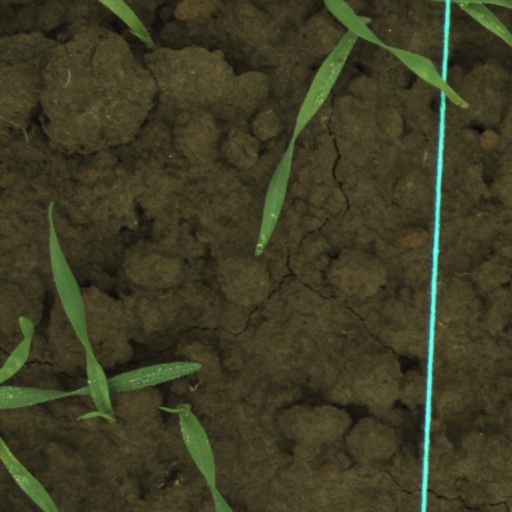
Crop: wheat